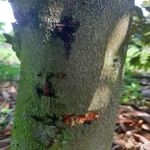
Label: stem_cracking_ gummosis